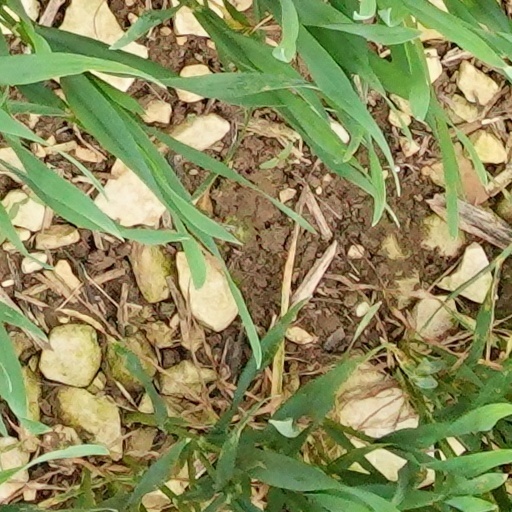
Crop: wheat